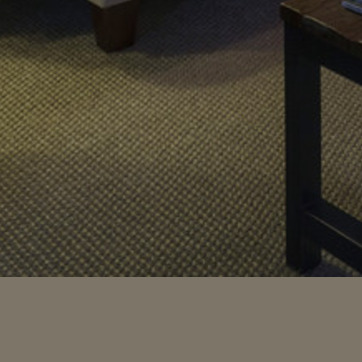
Material: carpet